The Tenant (1957 film)

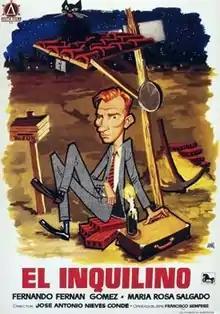
Spanish theatrical release poster

The Tenant (Spanish: El inquilino) is a 1957 Spanish drama film directed by José Antonio Nieves Conde and starring Fernando Fernán-Gómez about how difficult it was to find an affordable flat in Madrid. At the time it was banned by Spanish censors, and when it was re-released two years later, the film was edited, the dialogue was sanitized for political purposes, and the ending was changed to a happier one. It also failed at the box office.